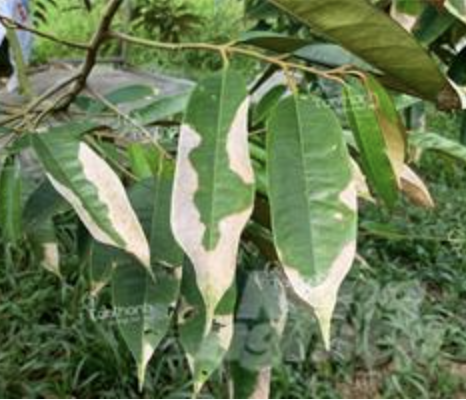
Label: anthracnose_disease